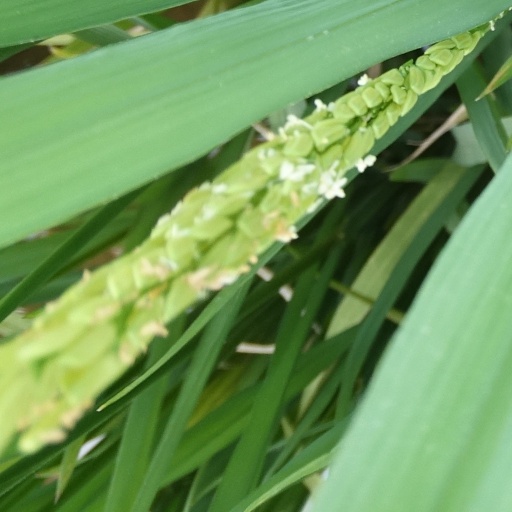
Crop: rice